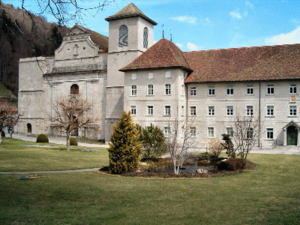
Les Rathsamhausen sont une famille noble alsacienne nommée dès le XIIᵉ siècle.